Pedro Pablo Oliva

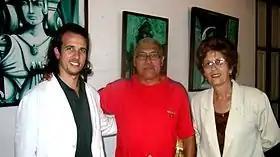
Pedro Pablo Oliva with Otto Alvarez and Mary Juana Ferro (October 2015)

Since 1974, Oliva's work has been presented at individual and collective exhibitions in Cuba as well as internationally. His works can be seen at the National Museum of Fine Arts of Havana and in collections in Canada, France, Italy, Spain, Brazil, Switzerland, Mexico, Germany and United States.